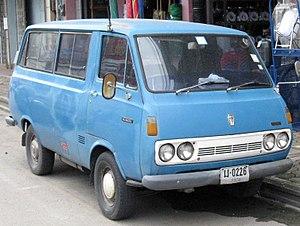
Le Toyota HiAce est un fourgon produit par Toyota sous six générations, depuis 1967. Il est remplacé en Europe par la Toyota ProAce depuis 2013.